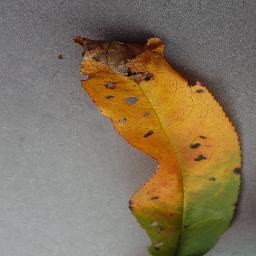
Label: Peach___Bacterial_spot